Fyodor Ushakov

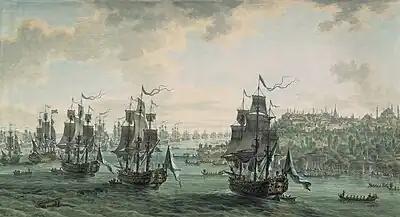
"Russian squadron under the command of Vice-Admiral F. F. Ushakov, sailing through the strait of Constantinople on 8 September 1798". Painting by M. M. Ivanov (1799). Russian Museum

Admiral Fyodor Fyodorovich Ushakov was an Imperial Russian Navy officer best known for his service in the French Revolutionary and Napoleonic Wars. He won every engagement he participated in as the admiral of the Russian fleet.